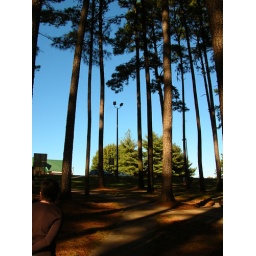
The kind of blue you get in a South Carolina sky when the humidity dips below 80 percent.